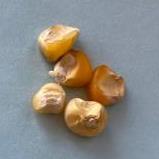
Maize quality: Bad